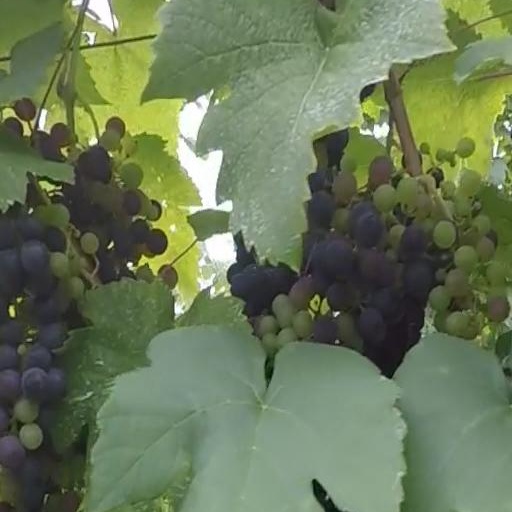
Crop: grape